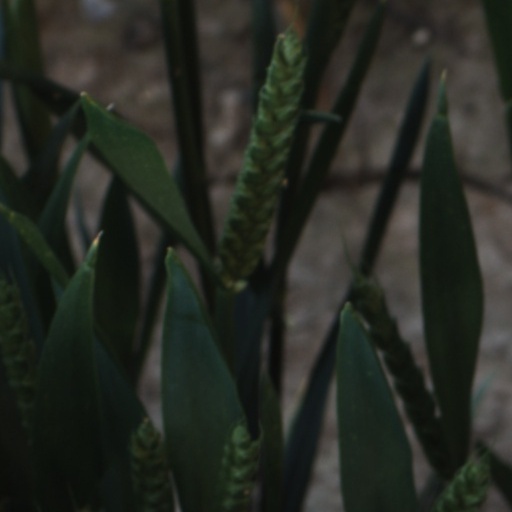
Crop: wheat